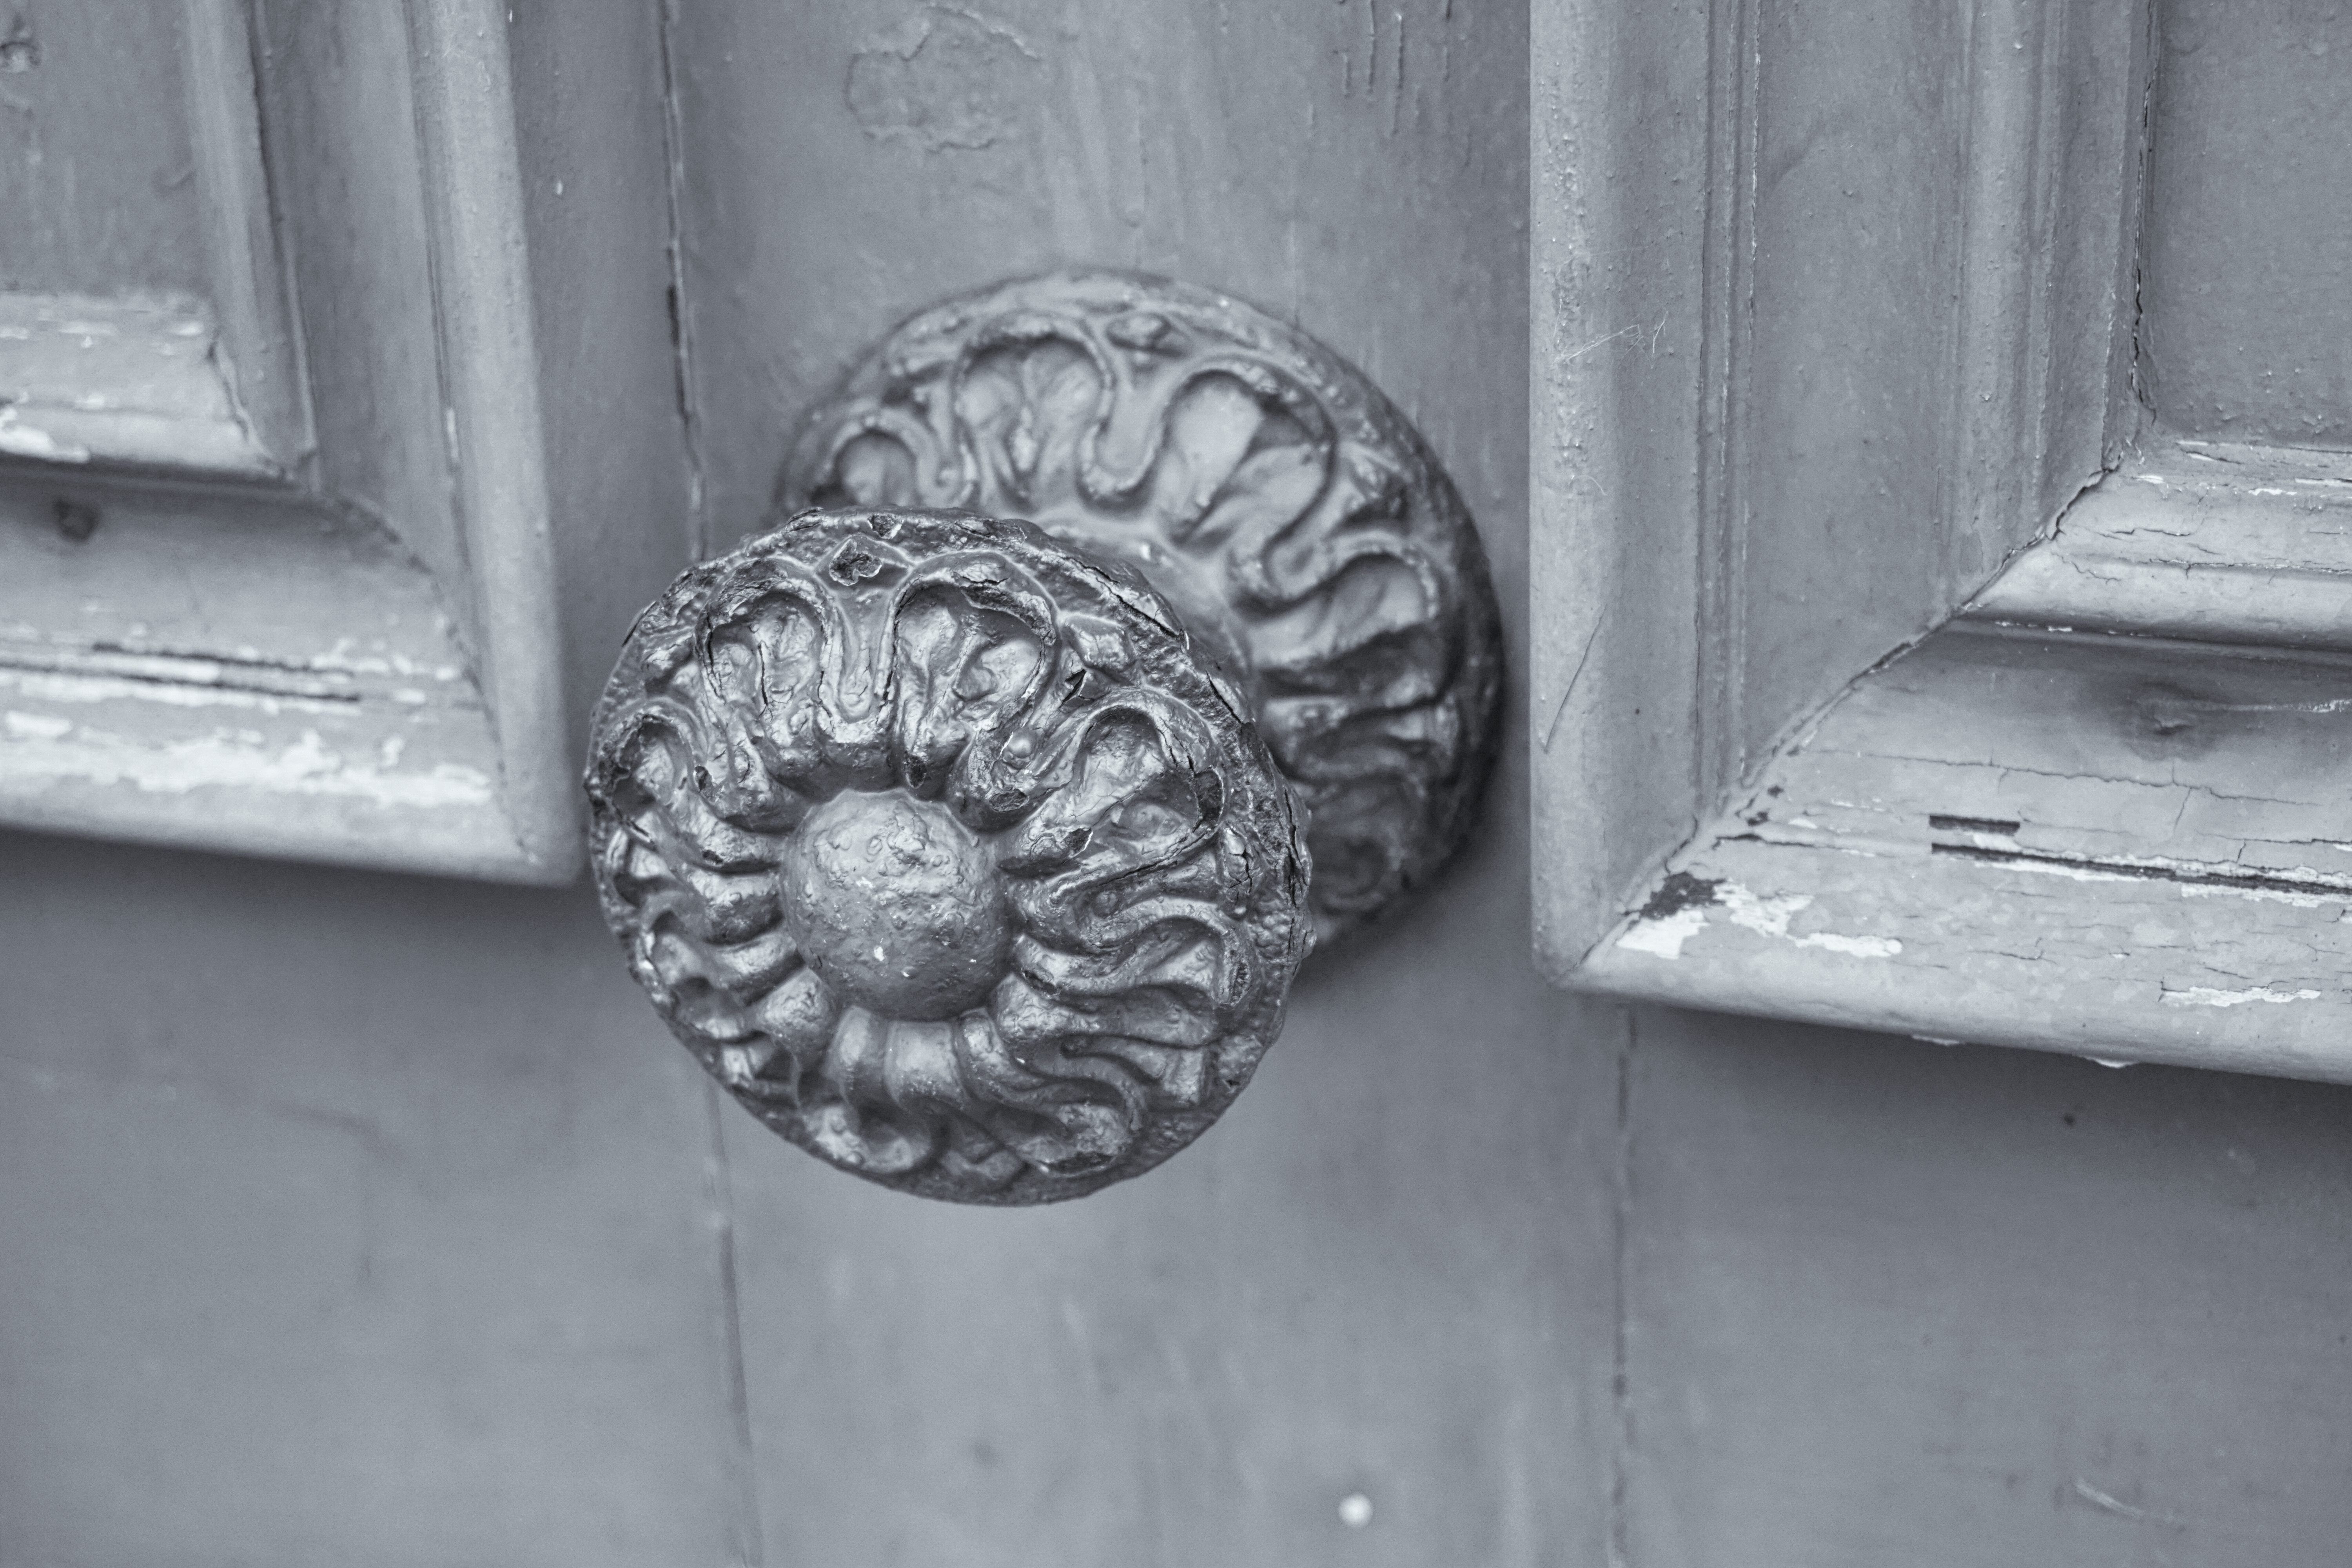
hand, black and white, wood, white, wall, metal, black, monochrome, door, handle, sculpture, wooden door, drawing, crafts, temple, carving, relief, shape, former, door handle, monochrome photography, ent e